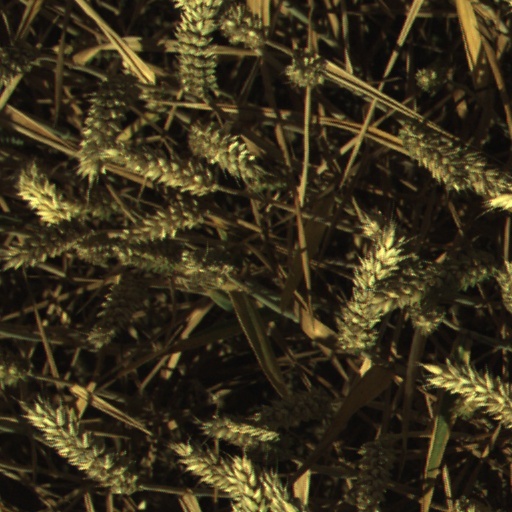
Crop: wheat